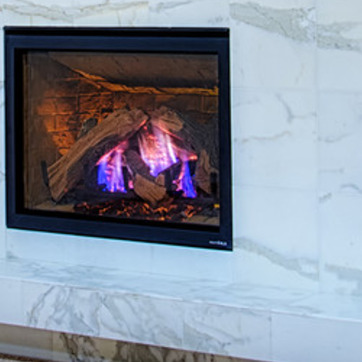
Material: other